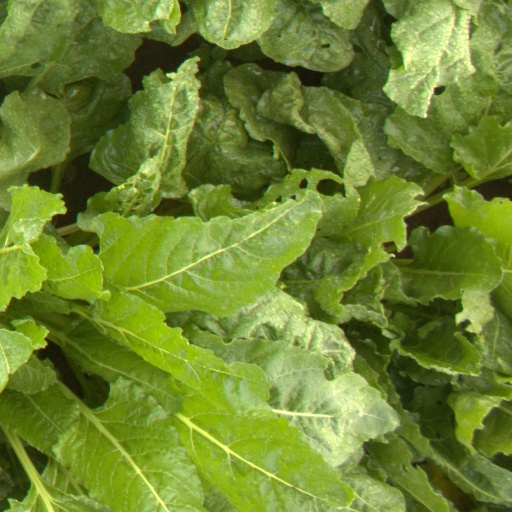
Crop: sugar beet